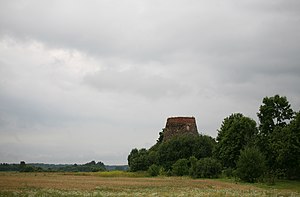
Kursīšu pagasts
Landsskab i Kursīšu pagasts
Kursīšu pagasts er en territorial enhed i Saldus novads i Letland. Pagasten havde 955 indbyggere i 2010 og omfatter et areal på 170,86 kvadratkilometer. Hovedbyen i pagasten er Kursiši.